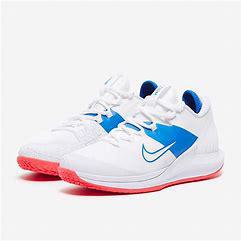
Brand: Nike
Model: Court Air Zoom Zero